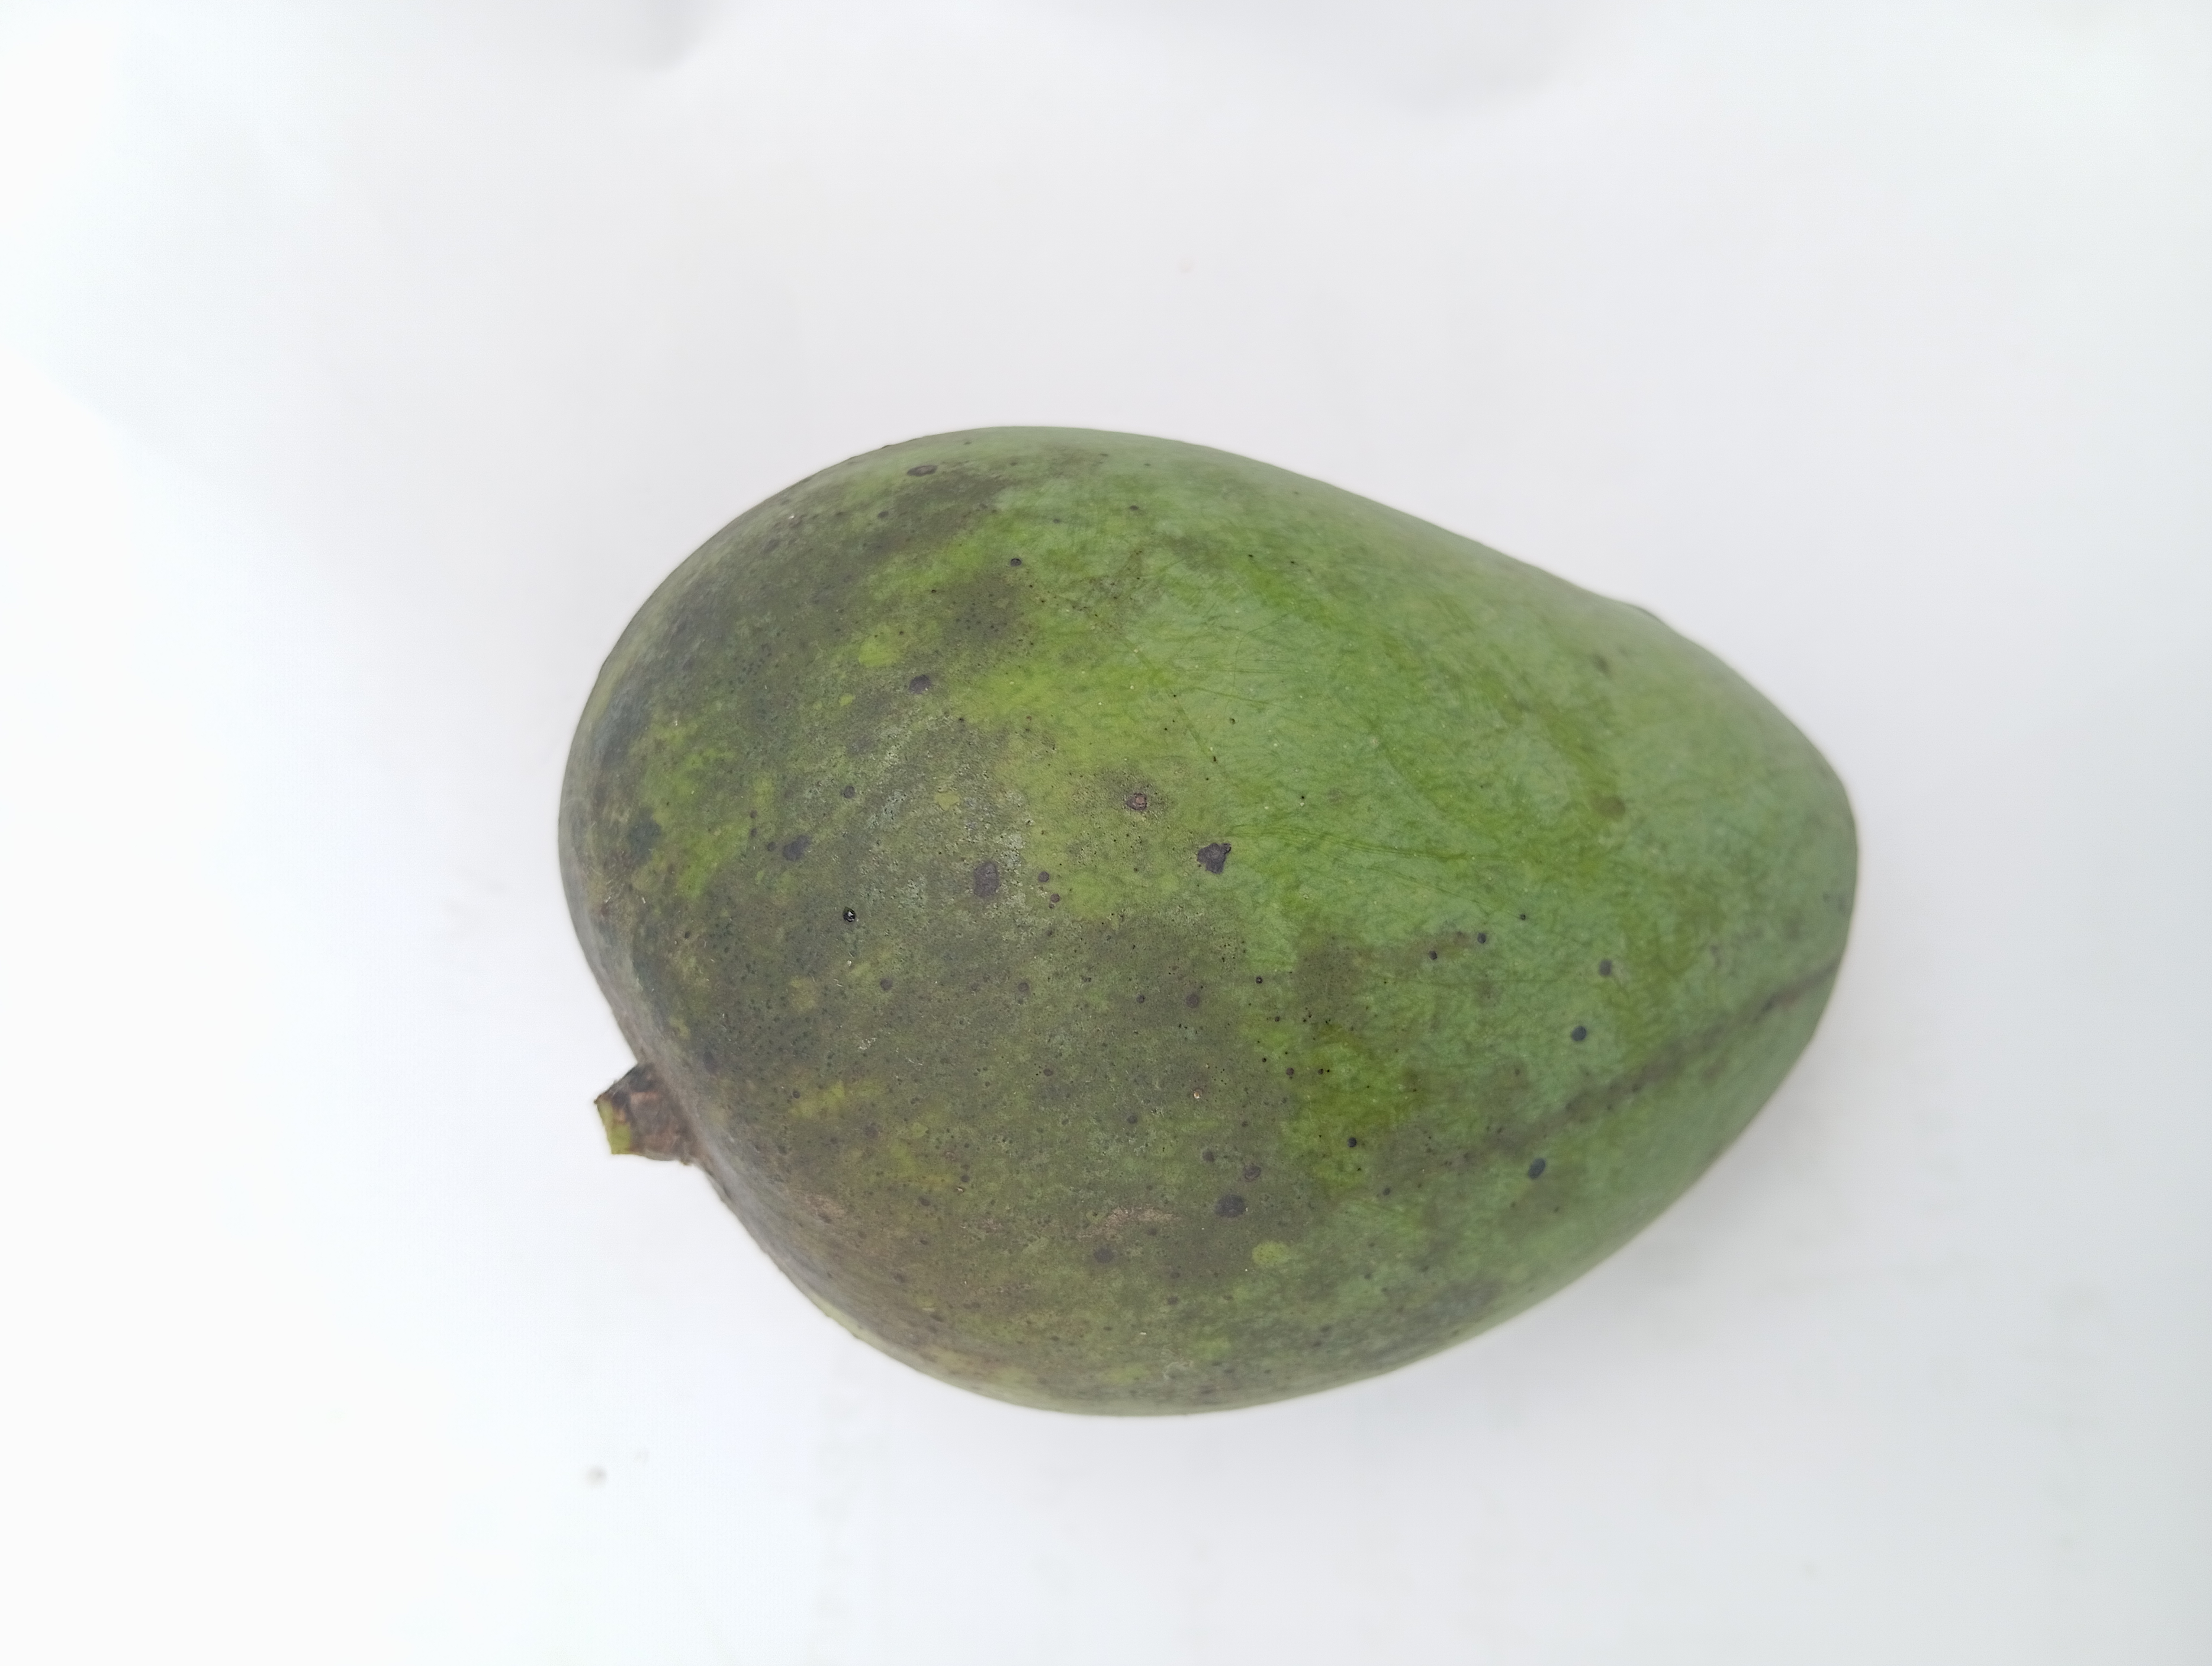
Mango variety: Harivanga